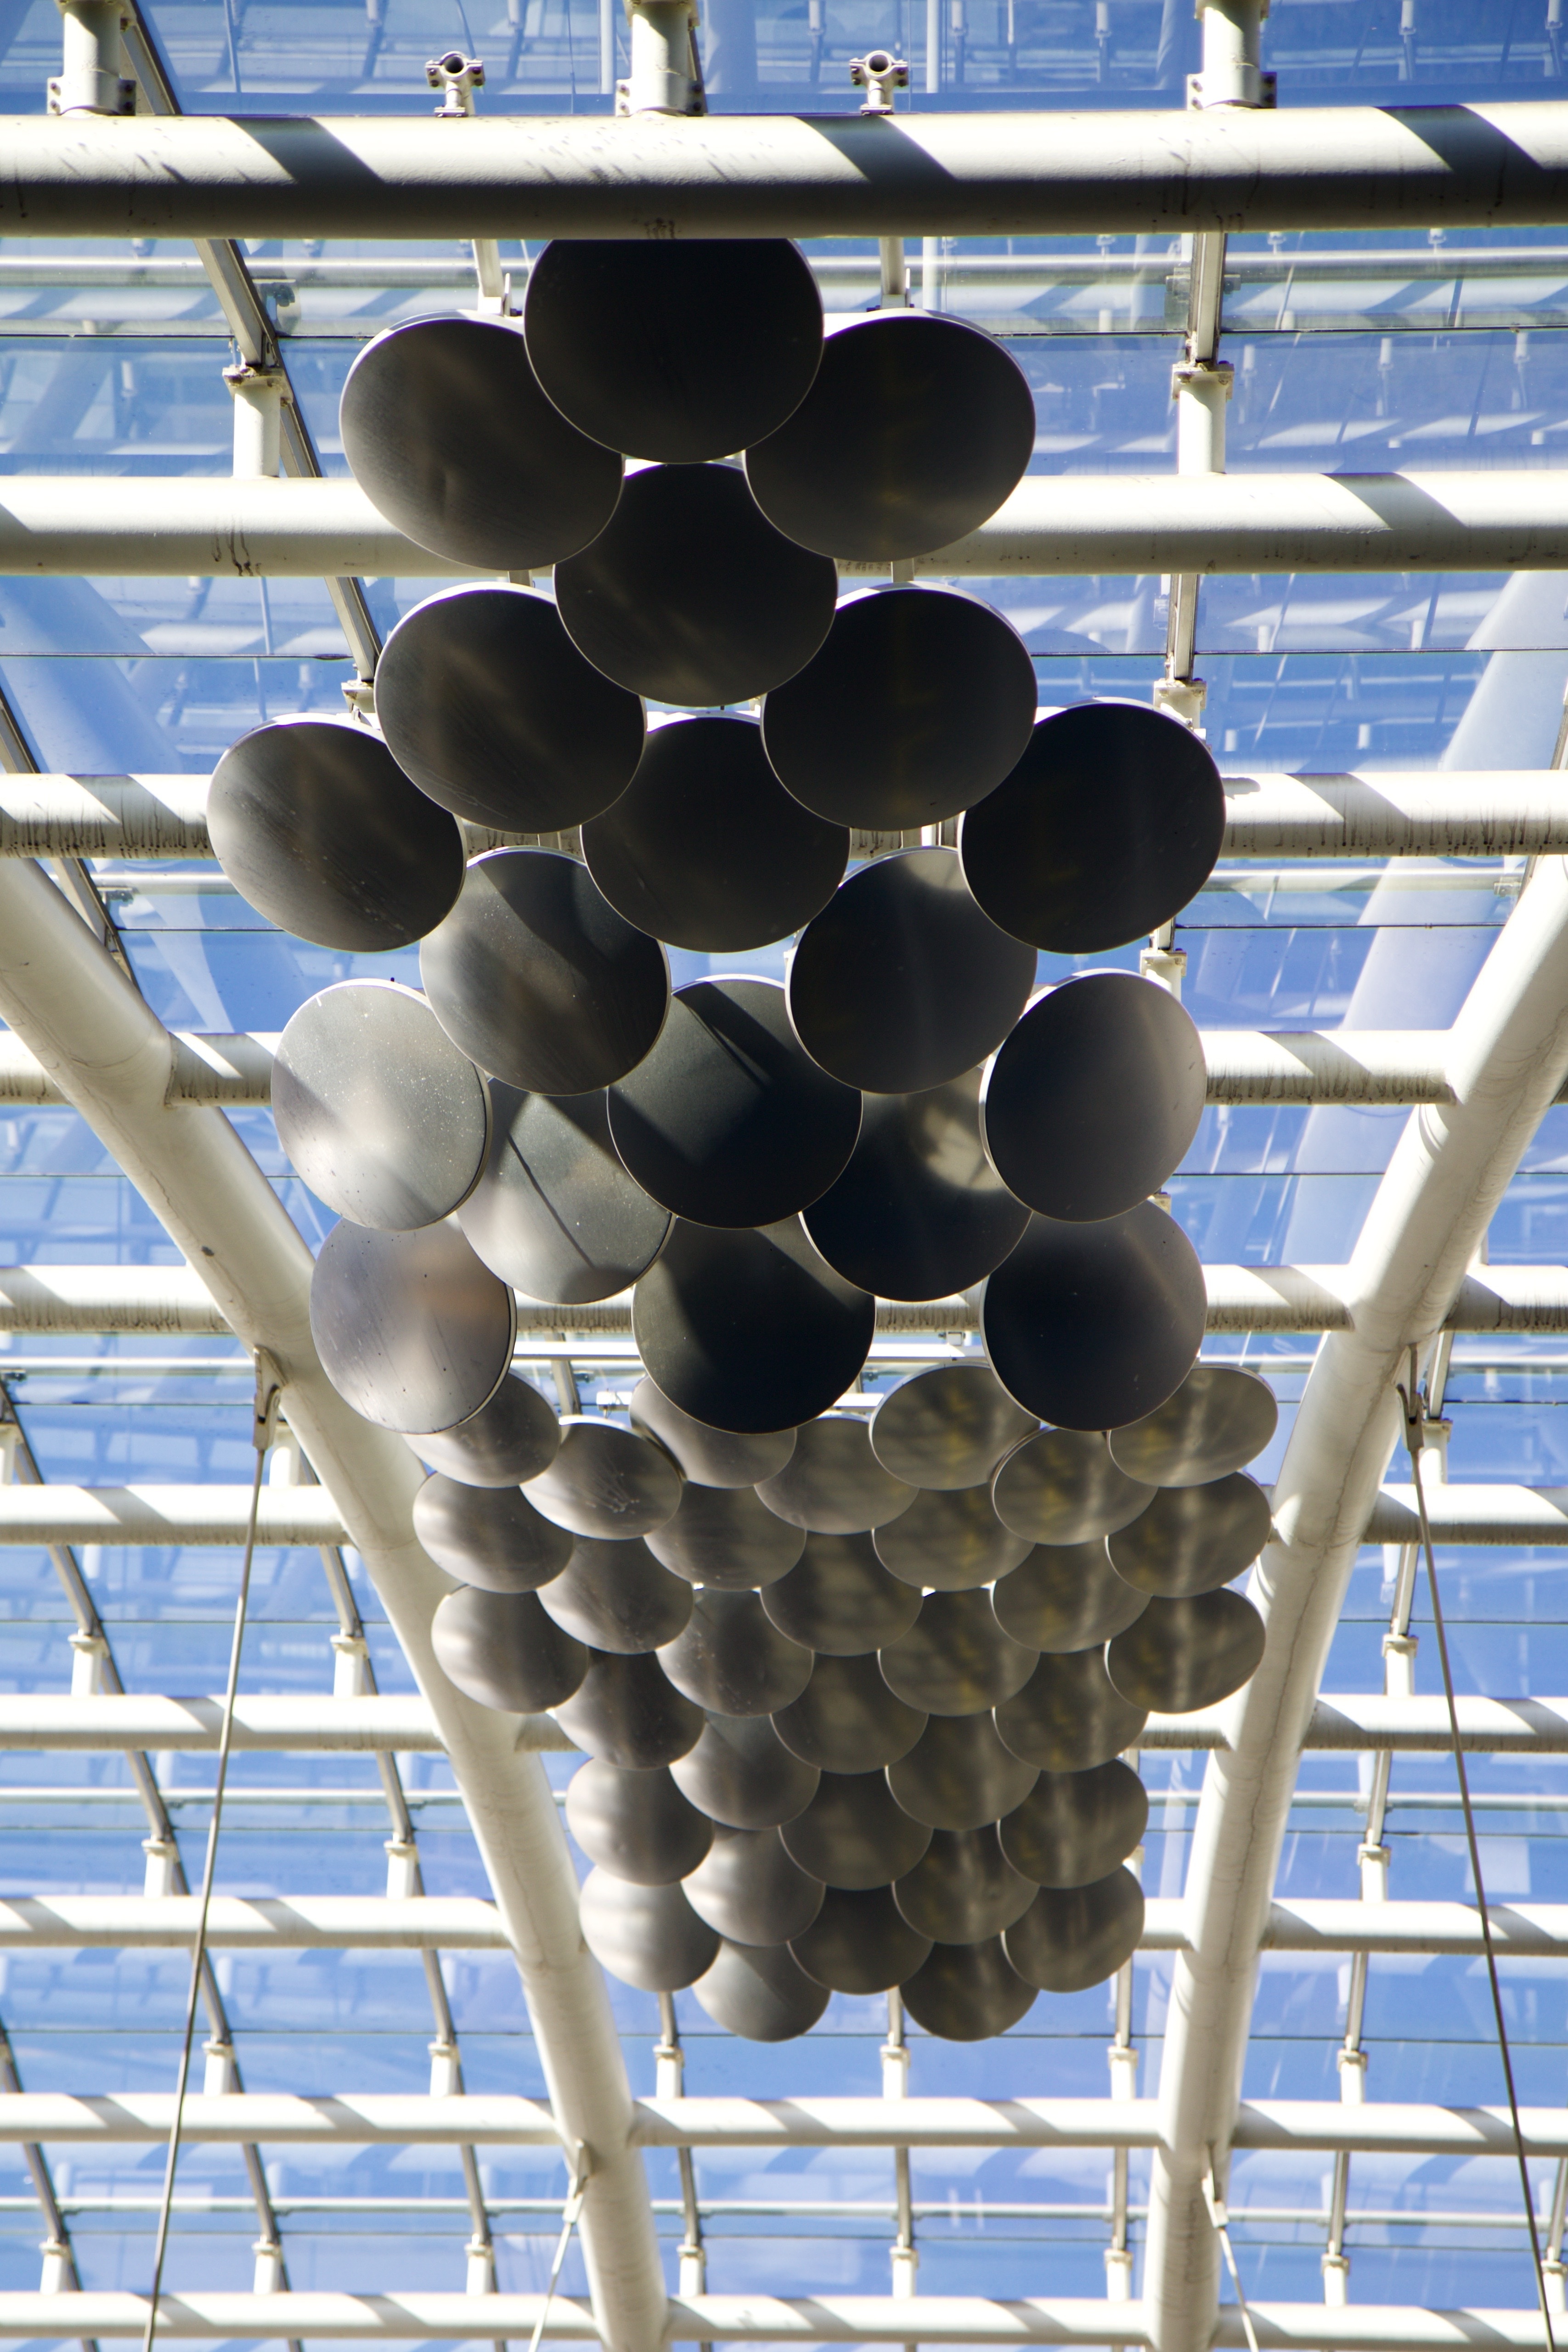
architecture, structure, decoration, pattern, facade, blue, metal construction